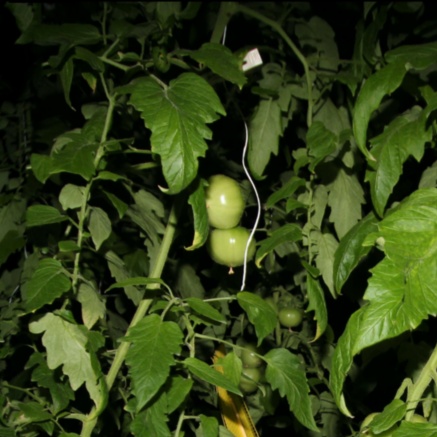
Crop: tomato